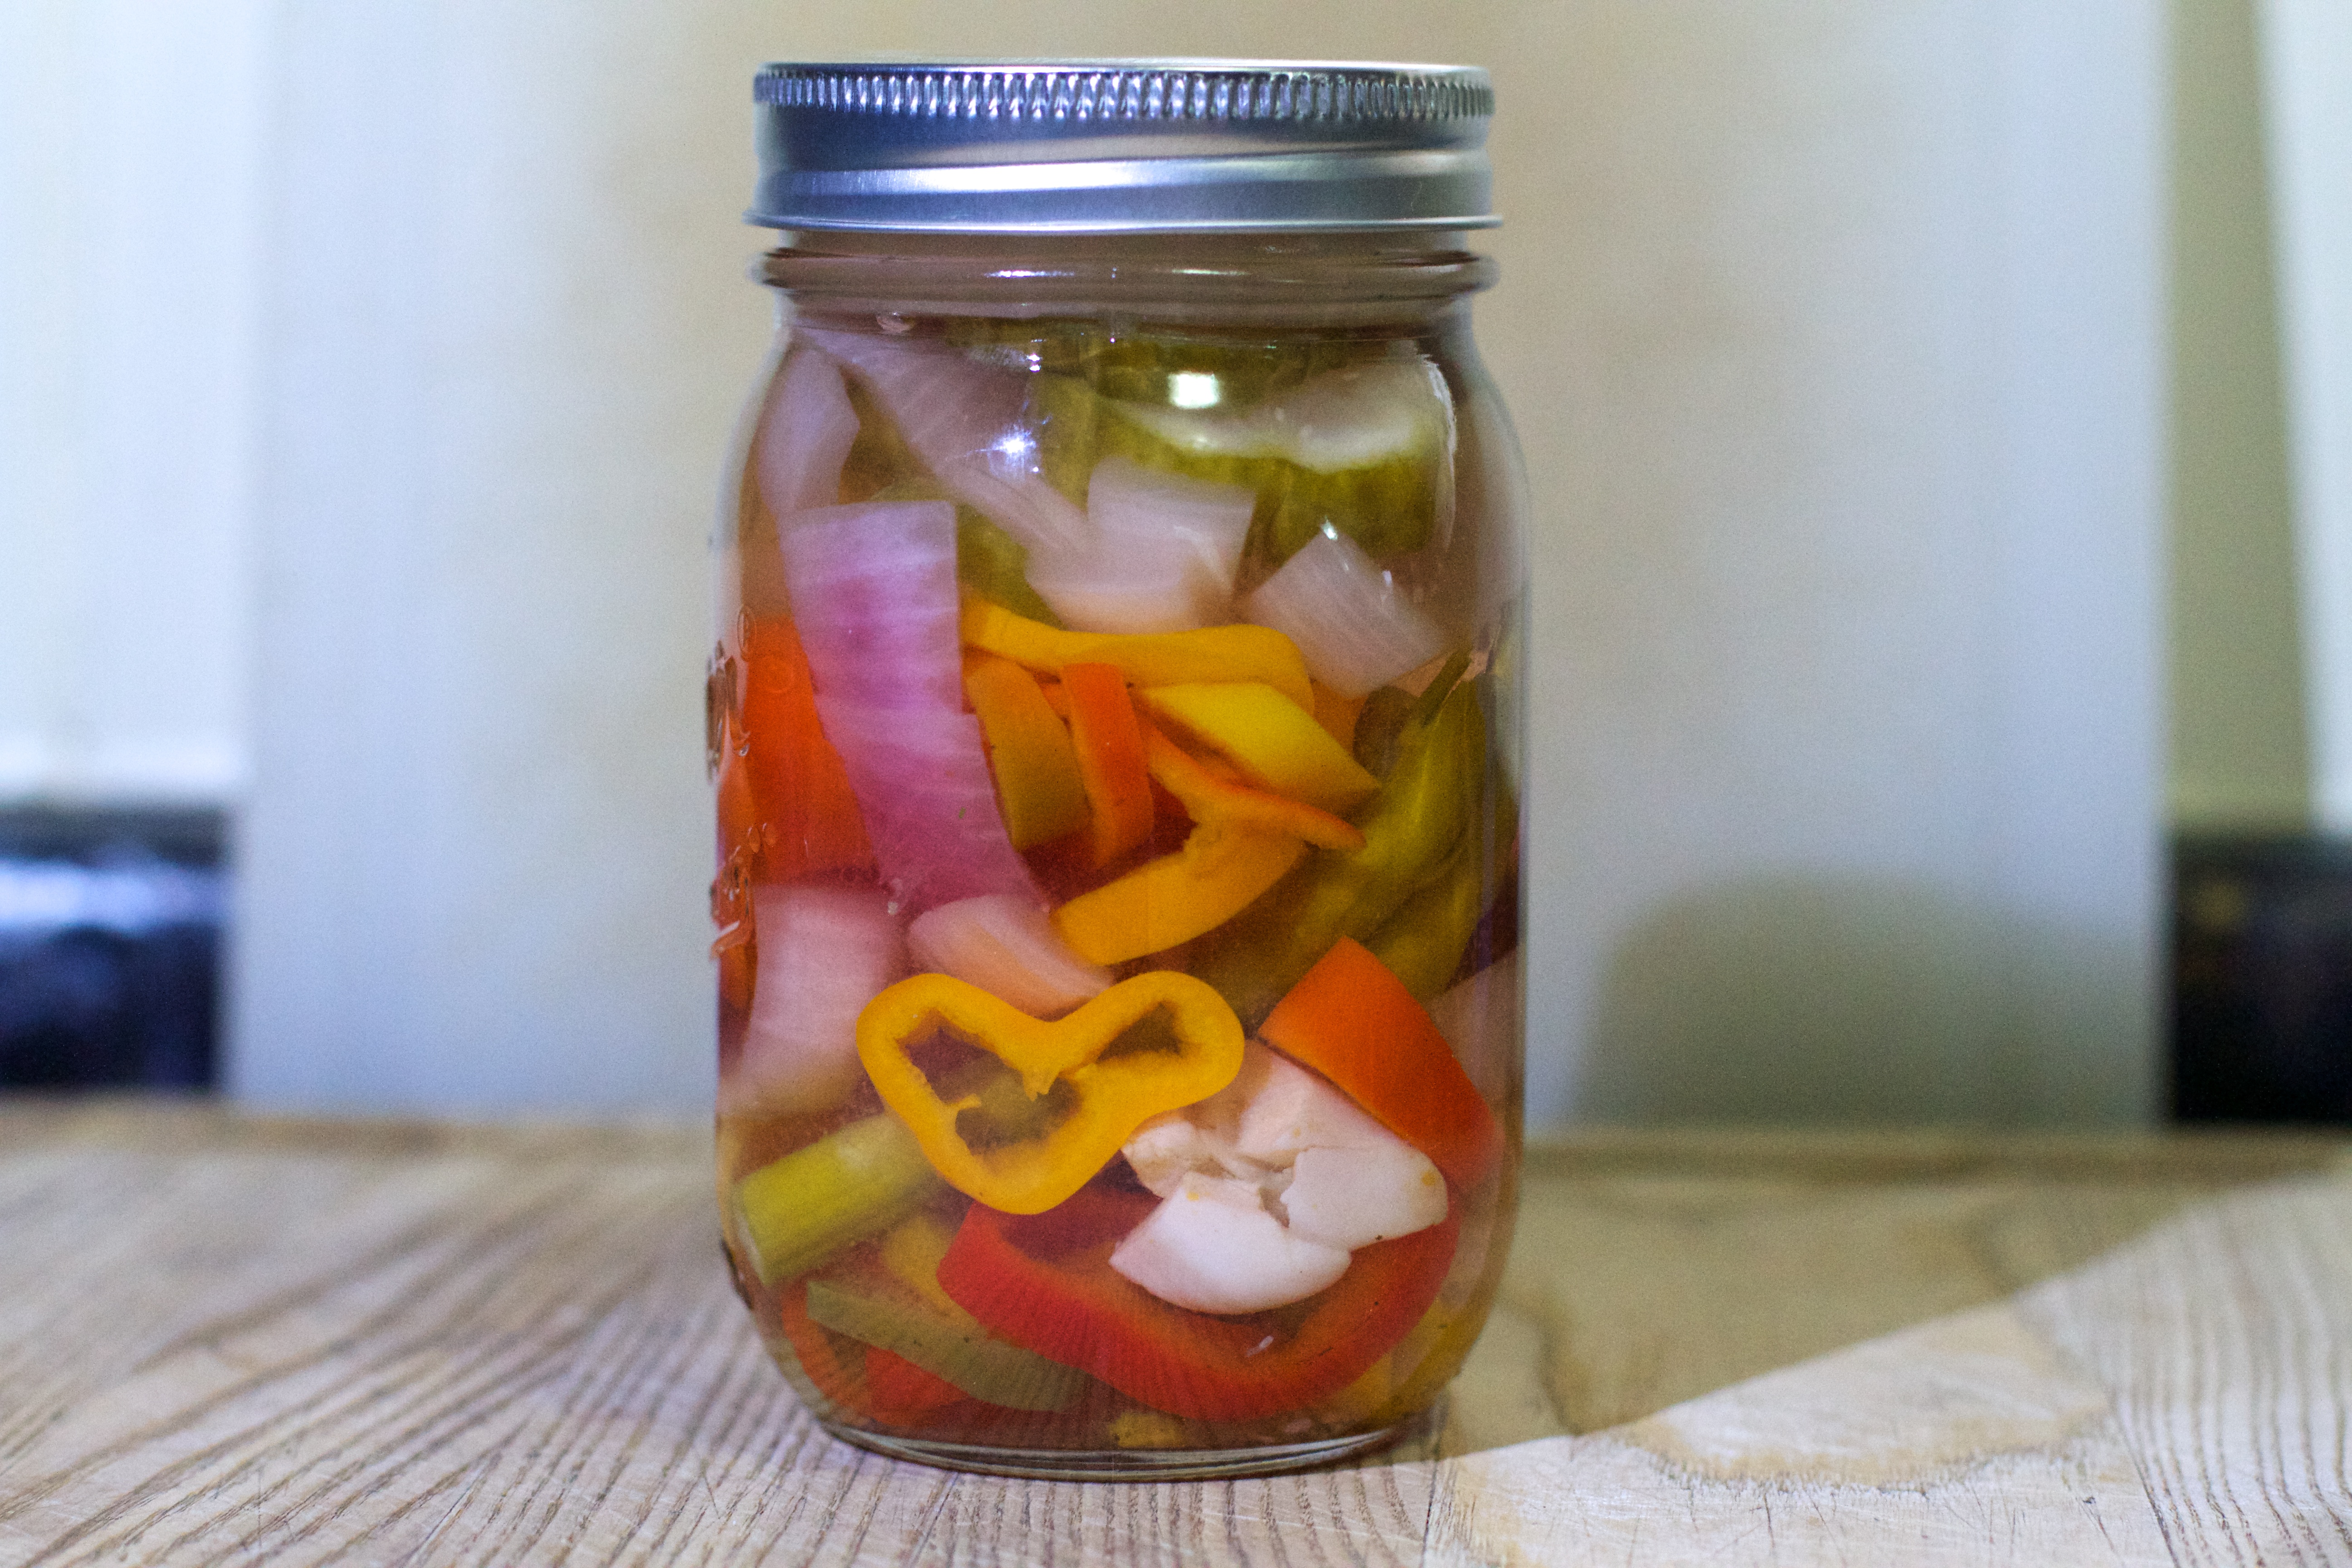
plant, fruit, food, produce, vegetable, mason jar, pickle, canning, flowering plant, pickling, land plant, food preservation